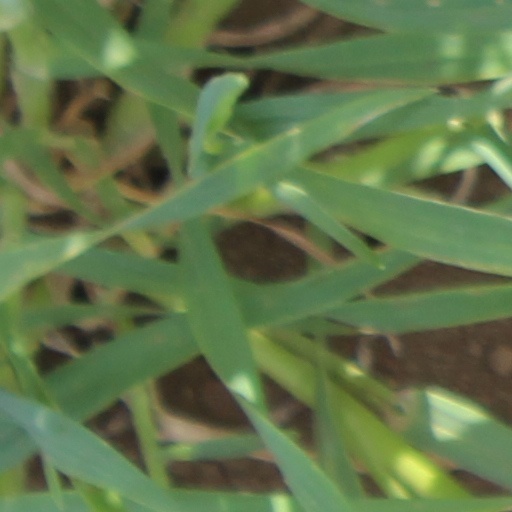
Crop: wheat